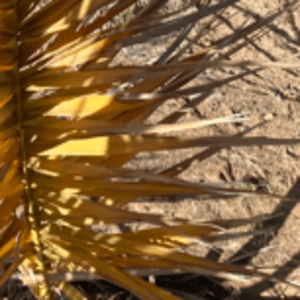
Label: Magnesium Deficiency